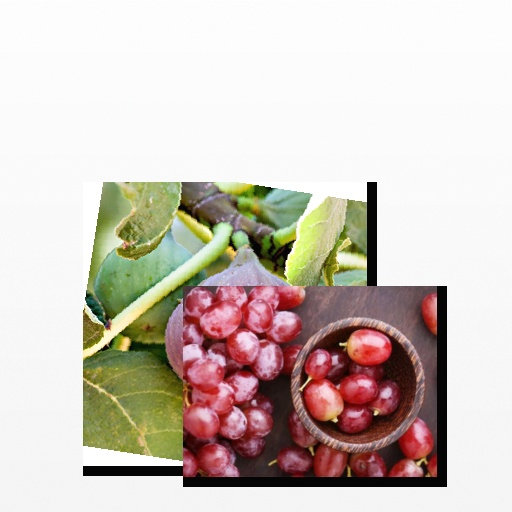
Food items: grapes, fig